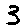
Label: 3